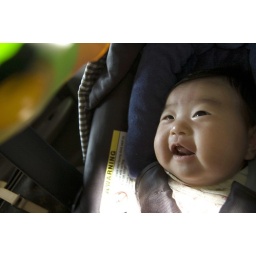
2006.05.29 Baby in car seat